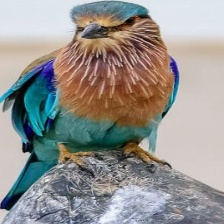
Species: INDIAN ROLLER
Scientific name: CORACIAS BENGHALENSIS